Healthy Land & Water

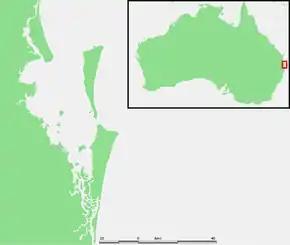
Moreton Bay

Healthy Land and Water Limited is the peak environment group for South East Queensland.